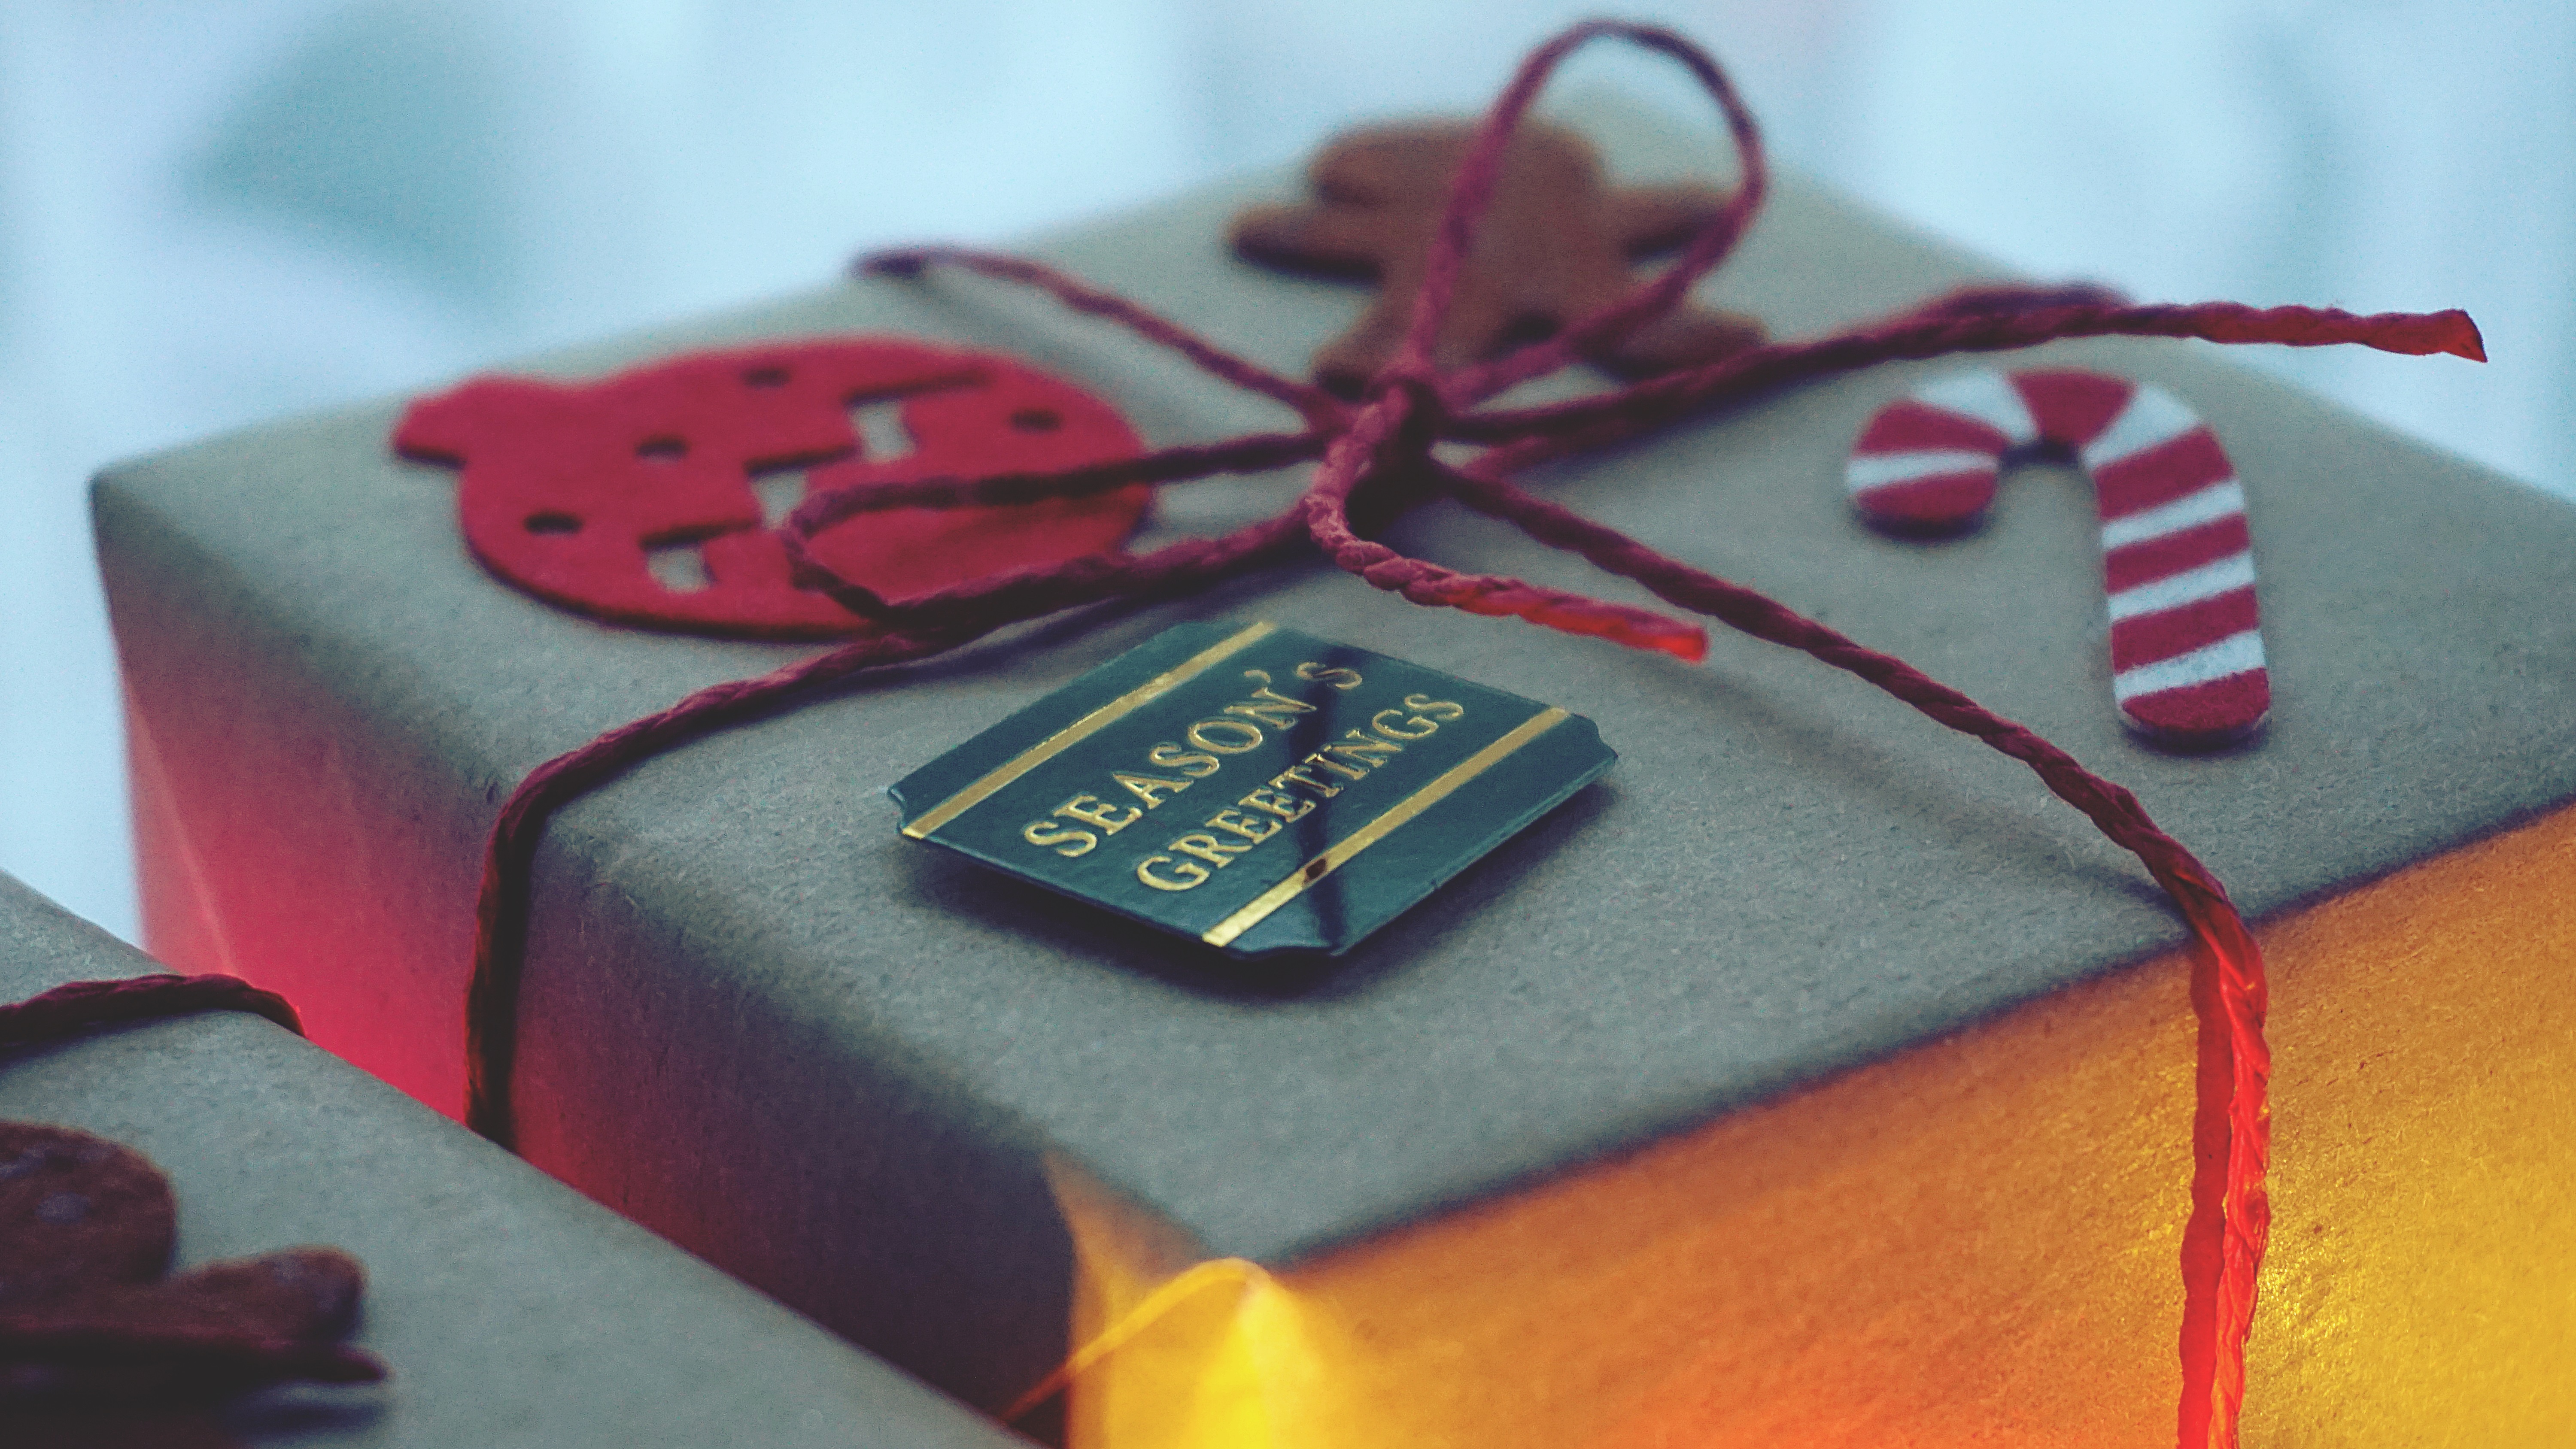
close up, christmas gift, present, wrapped, gift, brown paper, december, seasons greetings, string